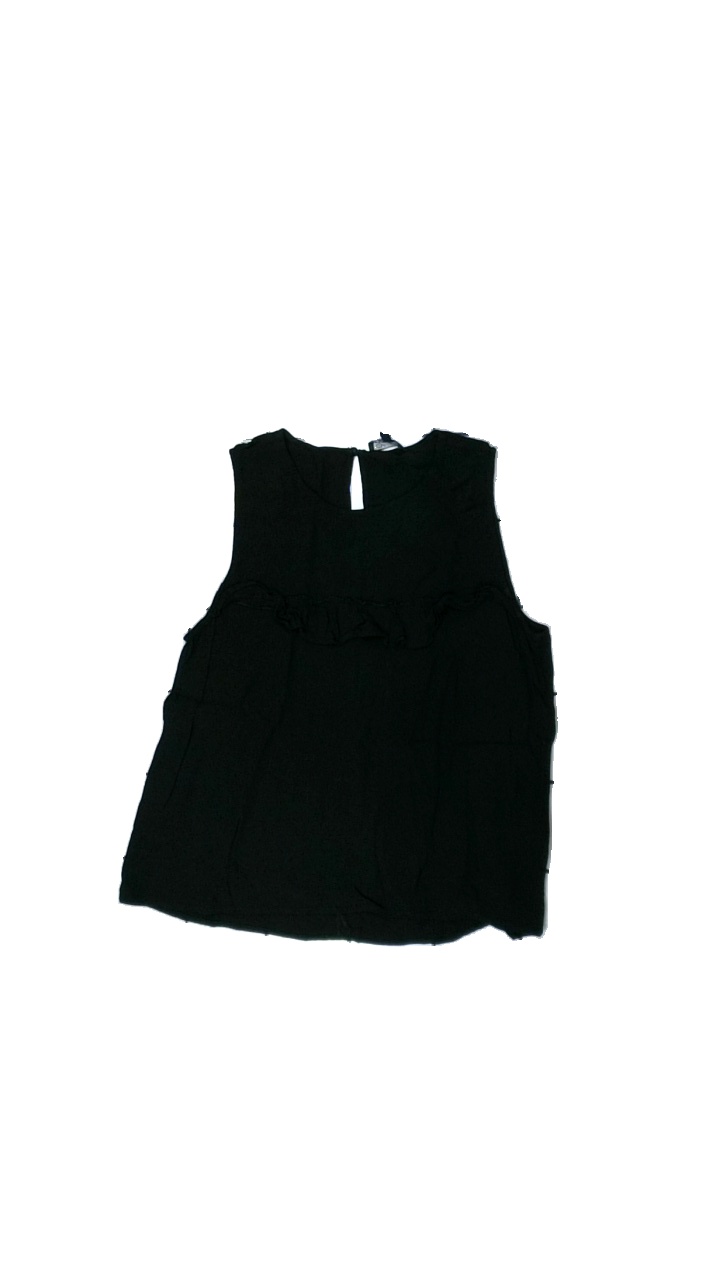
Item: Blouse (Ladies)
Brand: Haul
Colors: Black
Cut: Loose, C-collar
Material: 100% Viscose
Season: All
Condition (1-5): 5
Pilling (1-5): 5
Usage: Reuse
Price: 50-100